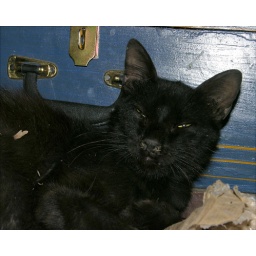
A sleepy black cat in Marrakesh's medina